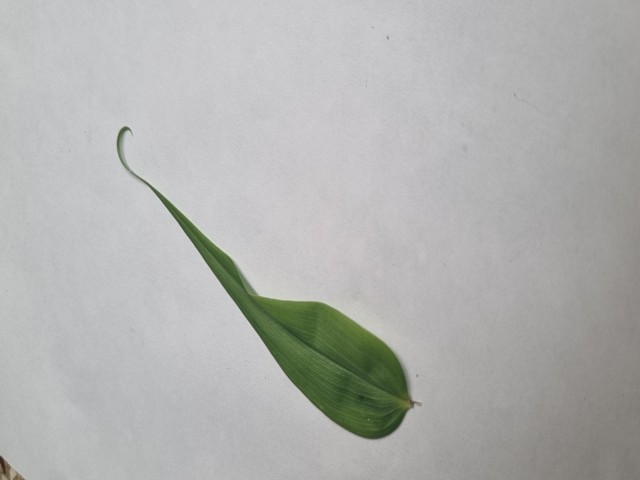
Plant: agnishika